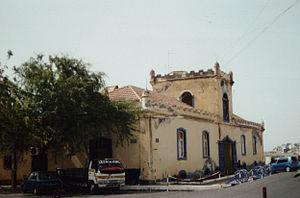
Quartel Jaime Mota (1826), Praia, Cap-Vert Português: Quartel Jaime Mota (1826), Praia, Cabo Verde.